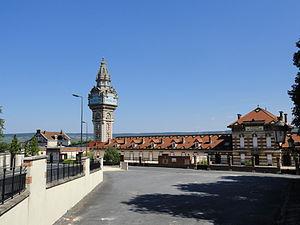
Maison de Champagne De Castellane à Épernay
Cet article recense les monuments historiques de la Marne, en France.
L’avenue de Champagne est un des principaux axes de la ville d’Épernay, souvent considérée comme sa « plus prestigieuse voie ». Elle est en effet le siège de plusieurs grandes maisons de Champagne, dont Moët & Chandon et Perrier-Jouët qui ont eu un rôle majeur dans l'histoire d'Epernay. Elle est ainsi un « site remarquable du goût ».